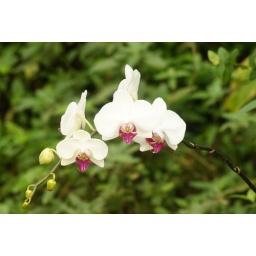
winter flower in Butterfly house 2